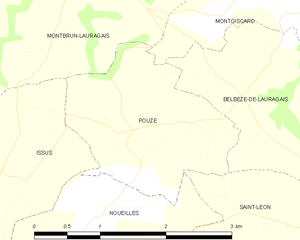
Pouze est une commune française située dans le département de la Haute-Garonne, en région Occitanie. Pouze est une commune du Sicoval.